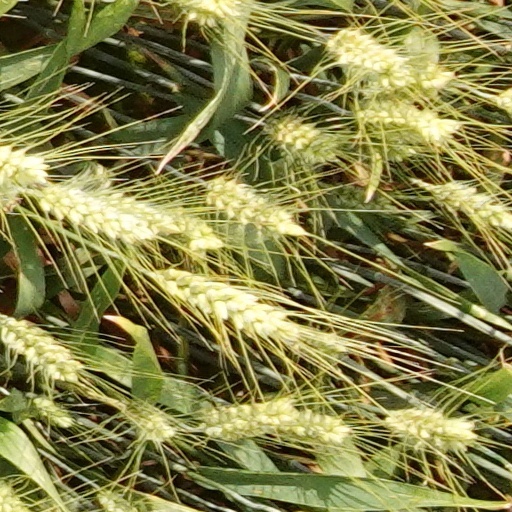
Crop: wheat